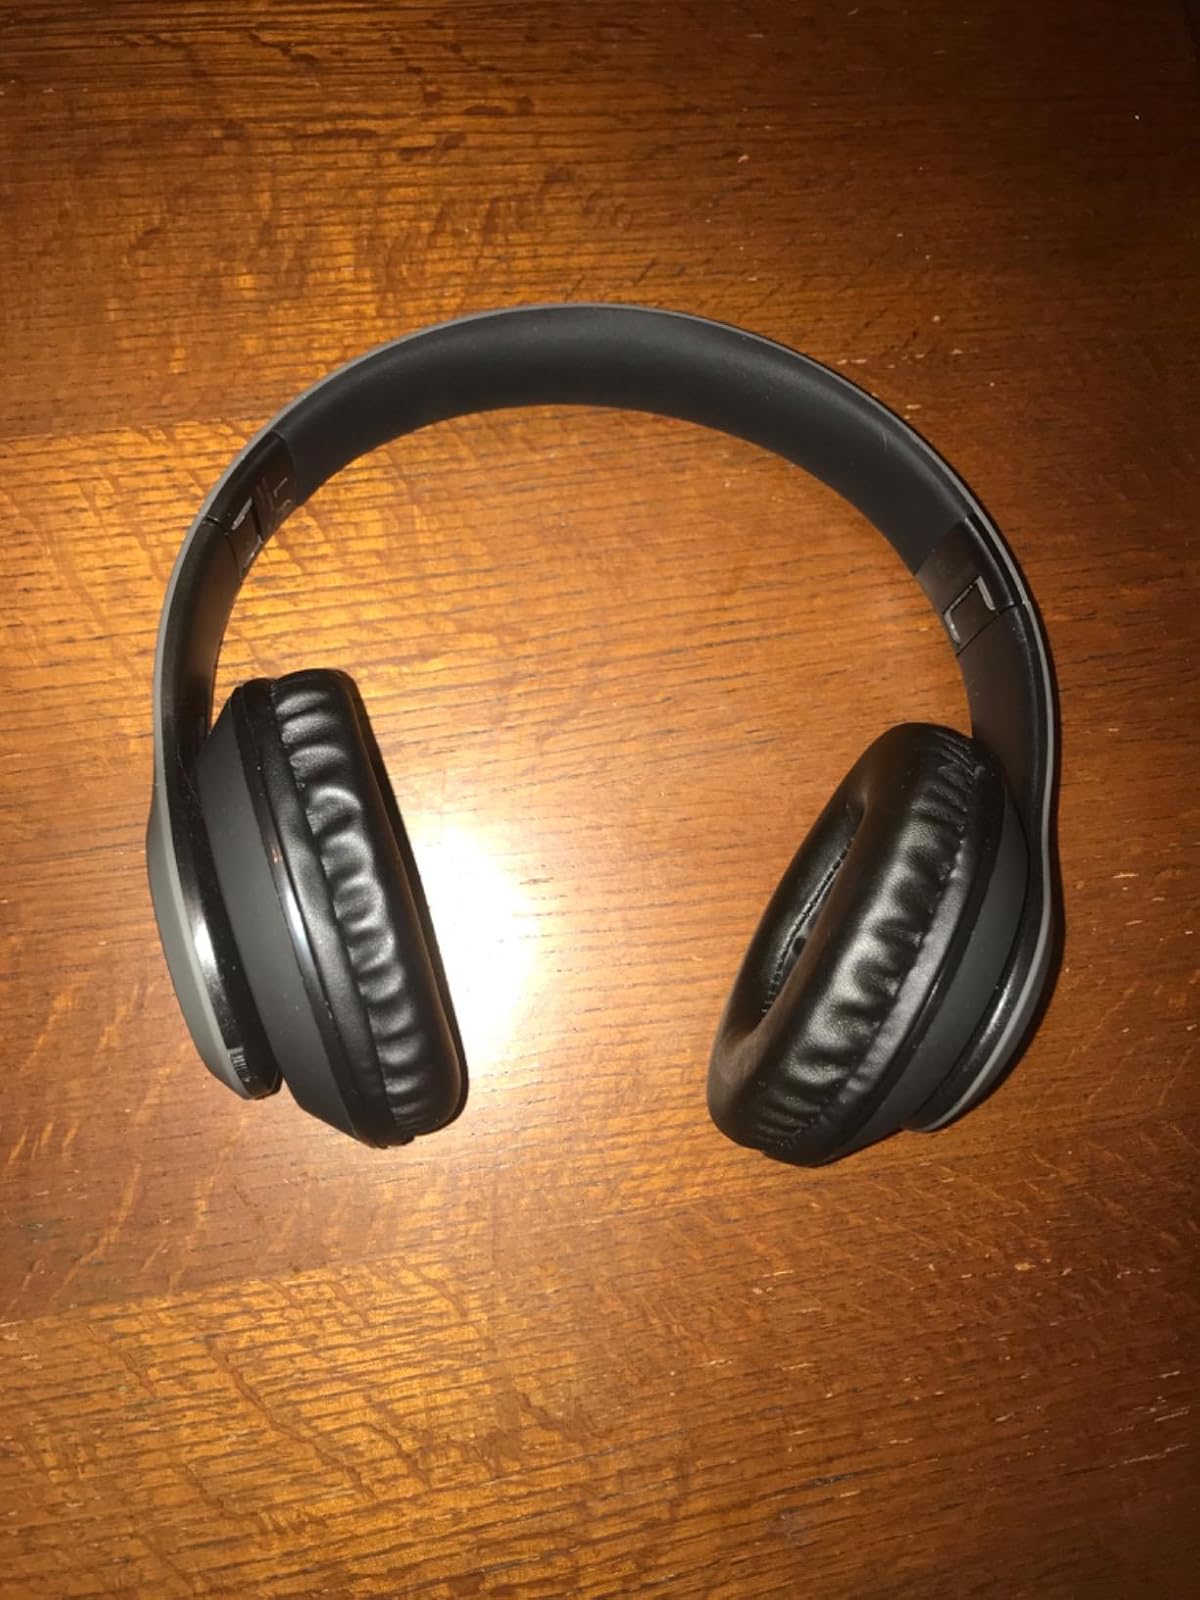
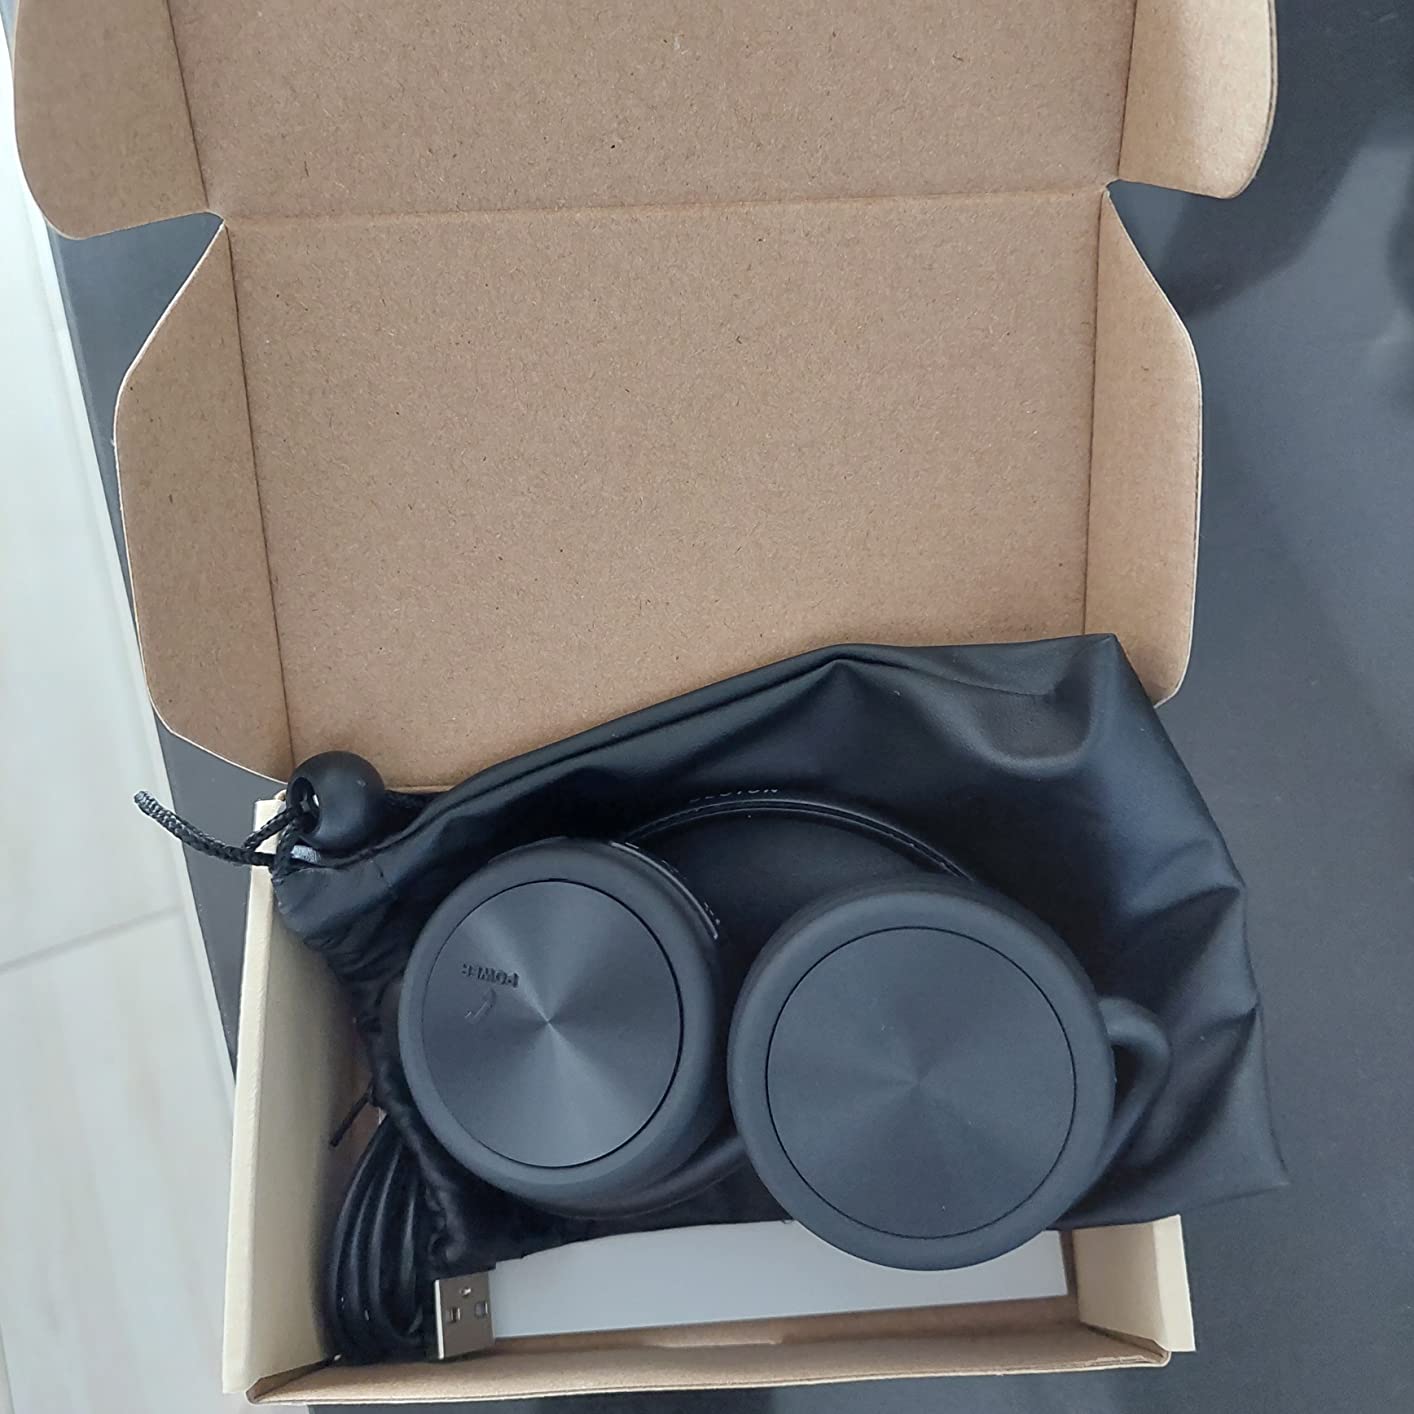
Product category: headphones
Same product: no